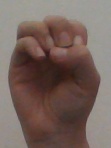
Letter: ha